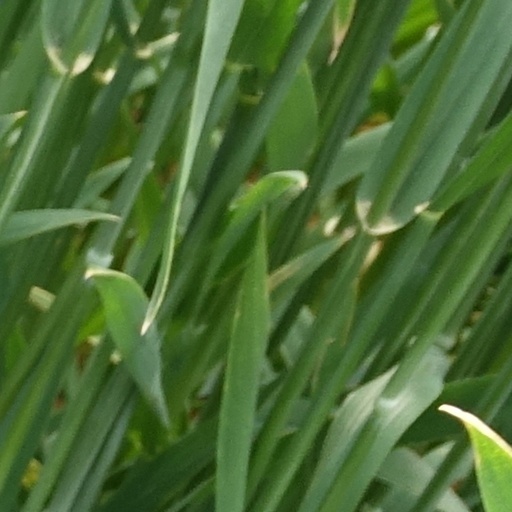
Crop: wheat